Cafileria

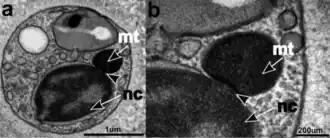
Connections between the nucleus (nc) and the mitochondria (mt) seen in "Cafileria marina" through TEM

"C. marina" cells localize their nucleus and mitochondria with tubular cristae (as is common in Stramenopiles) in the anterior part of the cell. A peculiar phenomenon in "C. marina" is that, in young cultures (≤ 2 weeks old), the nucleus and mitochondria are tightly connected through junctions. Although clustering of mitochondria near the nucleus is seen in mammalian tissues, this is the first time that a full connection between these compartments has been described. Various functions for this peculiar connection have been hypothesized: